Raymond H. Wilkins

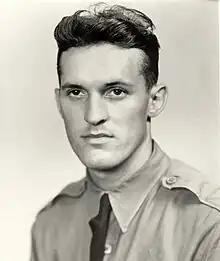

Raymond Harrell Wilkins (September 28, 1917 – November 2, 1943) was a United States Army Air Forces officer and posthumous recipient of the United States military's highest decoration—the Medal of Honor—for his actions in World War II.